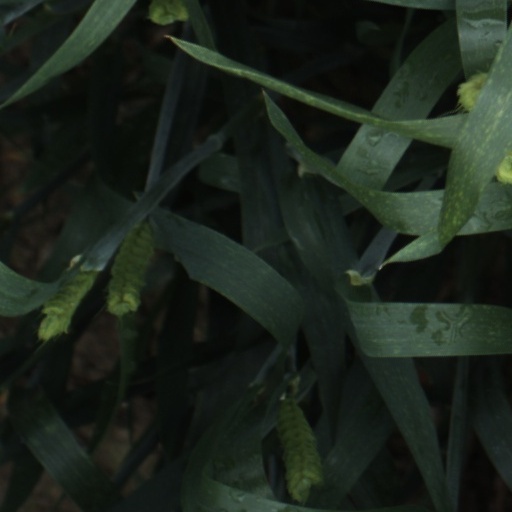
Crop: wheat